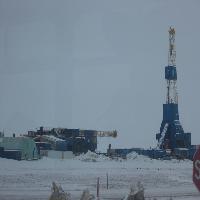
Weather: cloudy or overcast